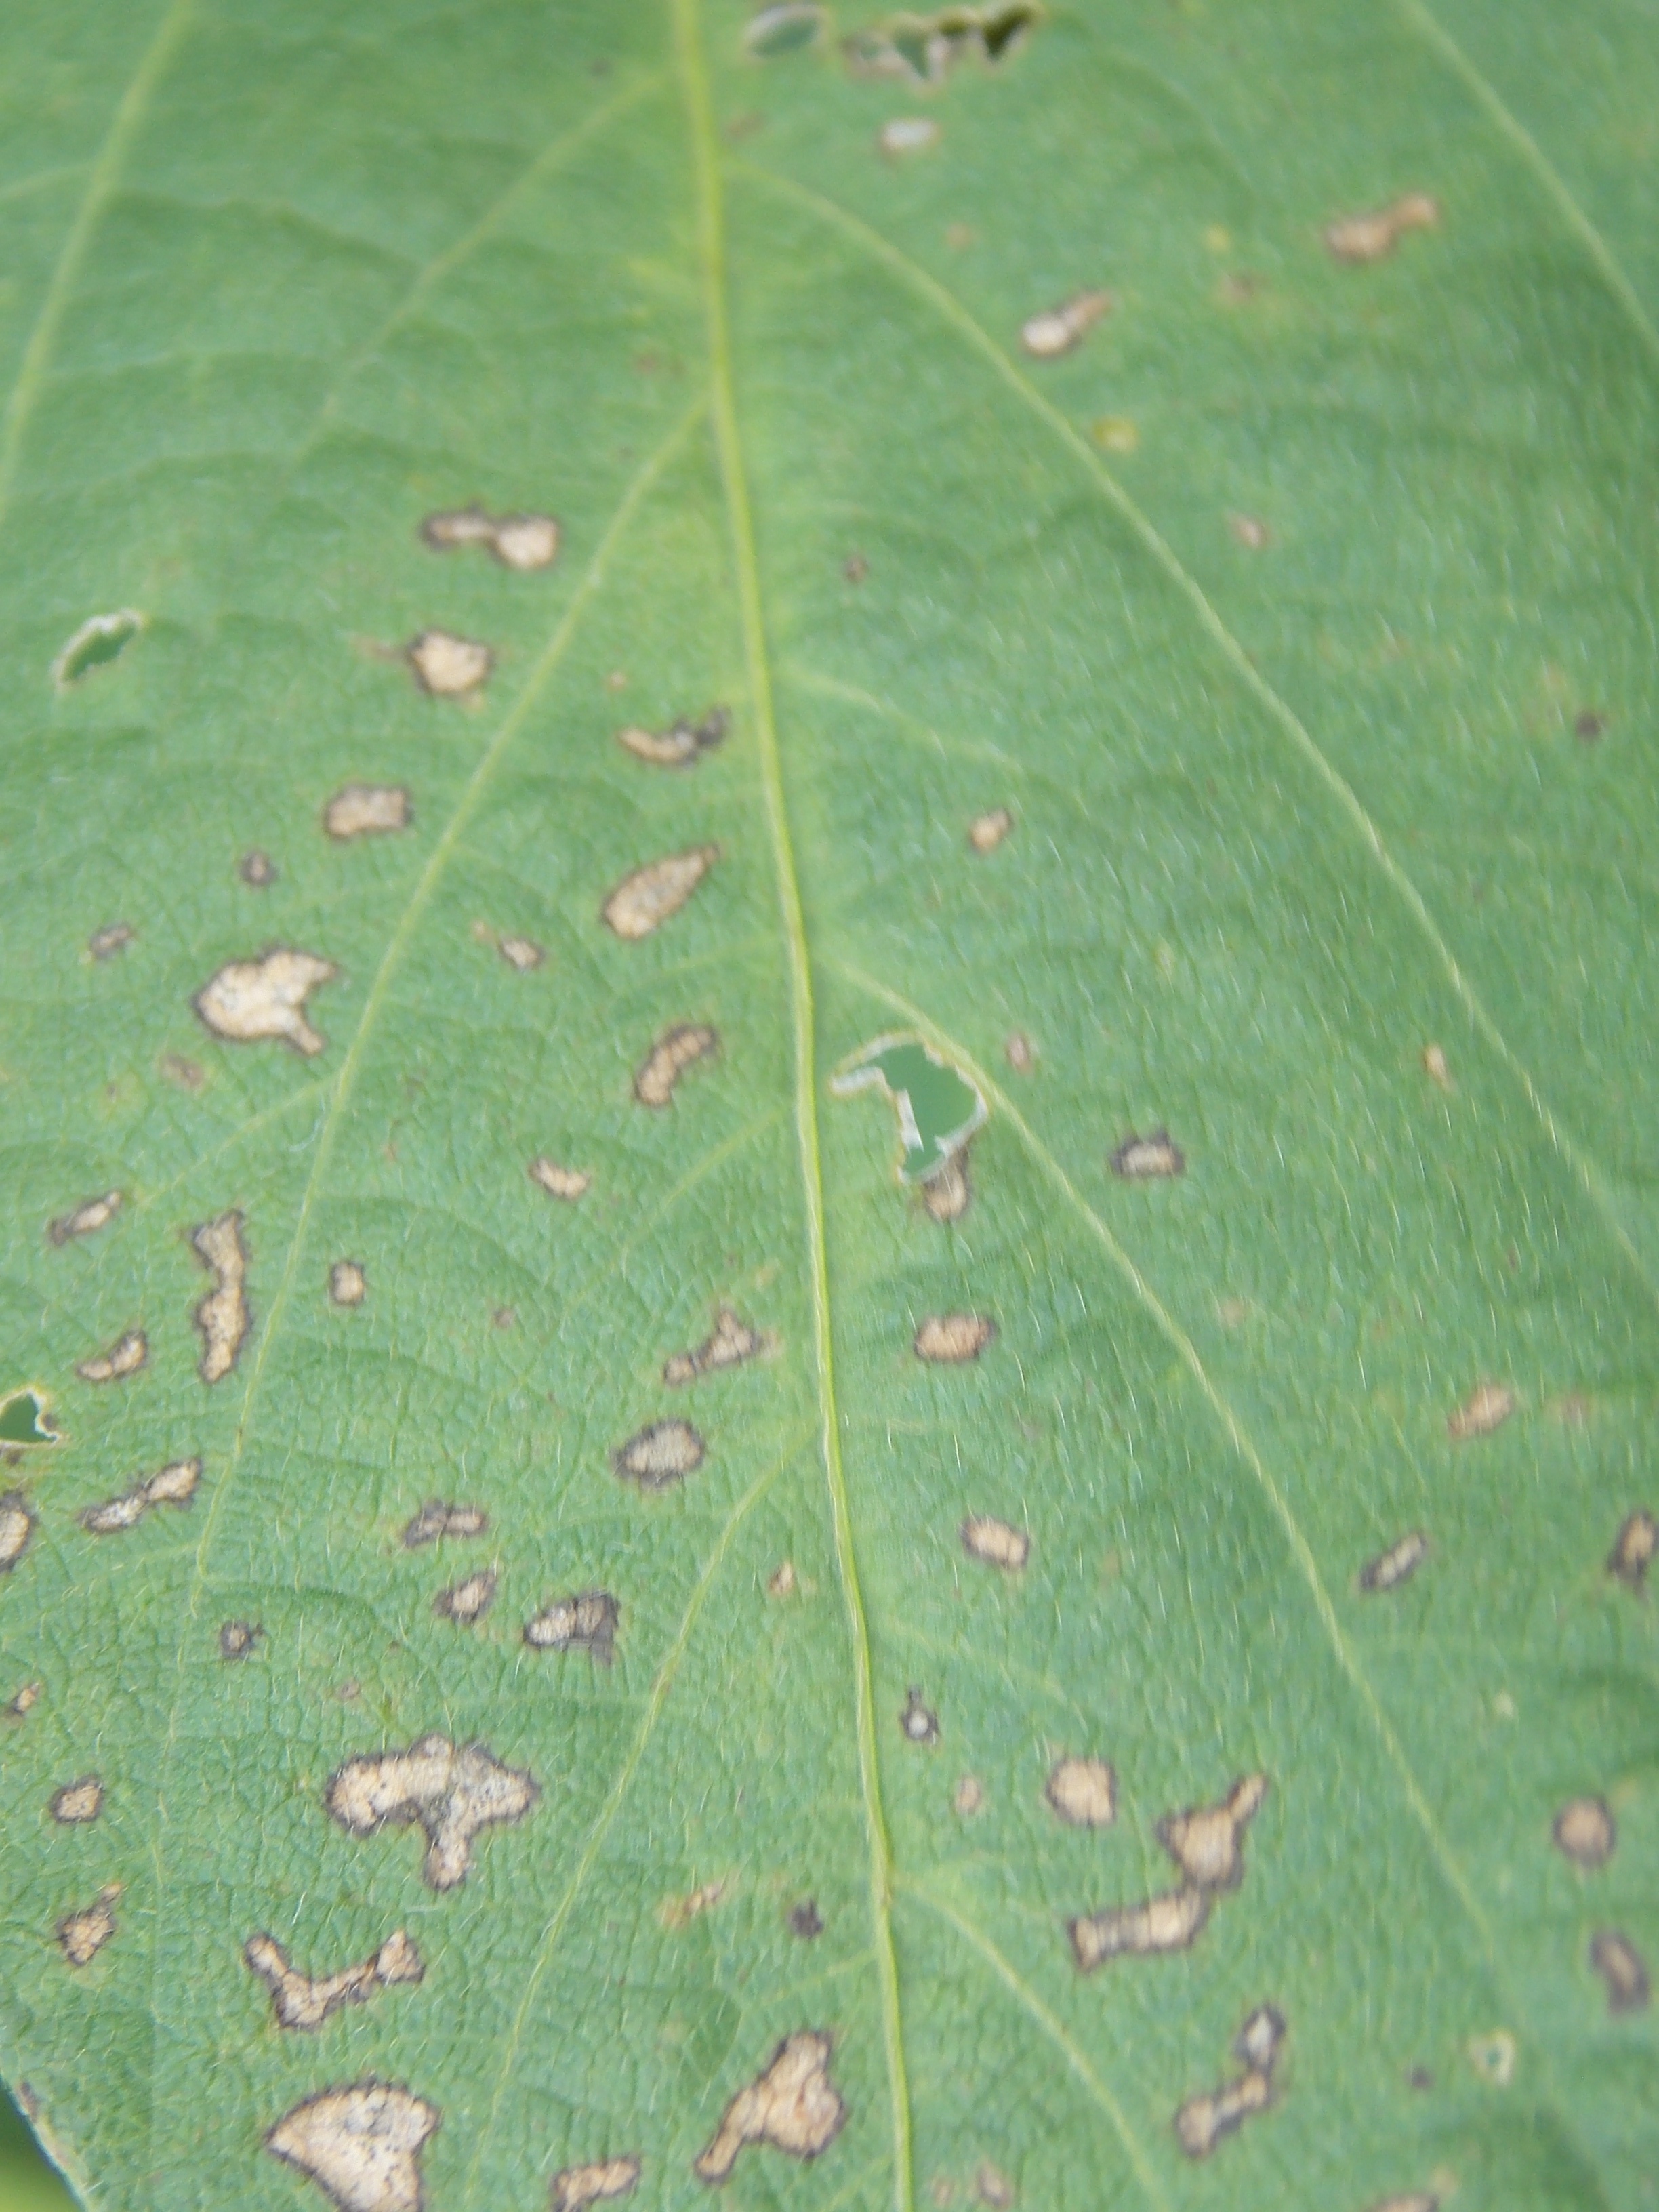
Label: Disease